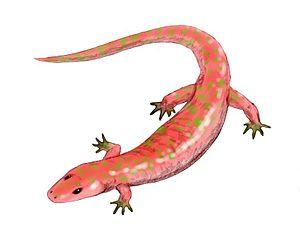
La formation d'Antlers est une formation géologique datant de la fin du Crétacé inférieur située dans le sud de l'Oklahoma, le nord-est du Texas et l'Arkansas aux États-Unis.
Les Albanerpetontidae sont une famille éteinte d'amphibiens préhistoriques ressemblant superficiellement aux salamandres. Ils ont vécu environ 160 millions d'années depuis le Jurassique moyen jusqu'au début du Pléistocène, il y a environ 2,13-2 millions d'années, en Amérique du Nord, en Europe, en Asie, et plus rarement en Afrique du Nord.